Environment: real
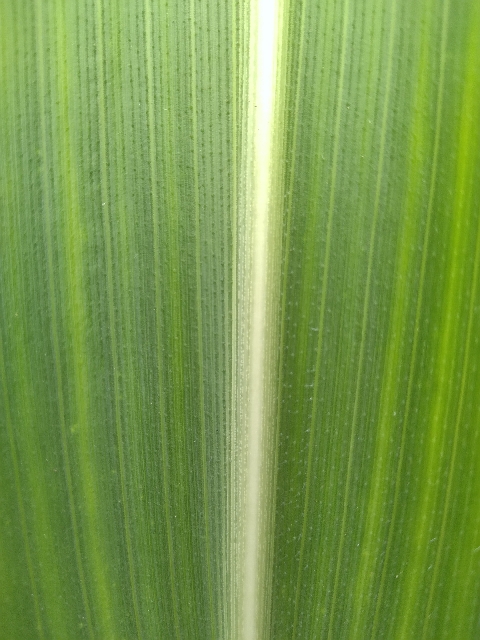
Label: healthy